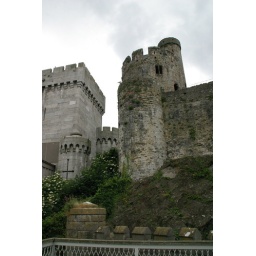
conwy the castle by the bridge